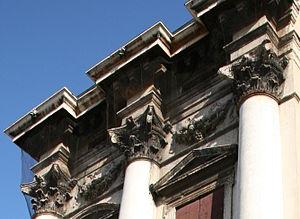
Le palais Porto, également appelé palais Porto Breganze, est une résidence urbaine attribuée à Andrea Palladio sise piazza Castello à Vicence, dans la province homonyme et la région Vénétie, en Italie.